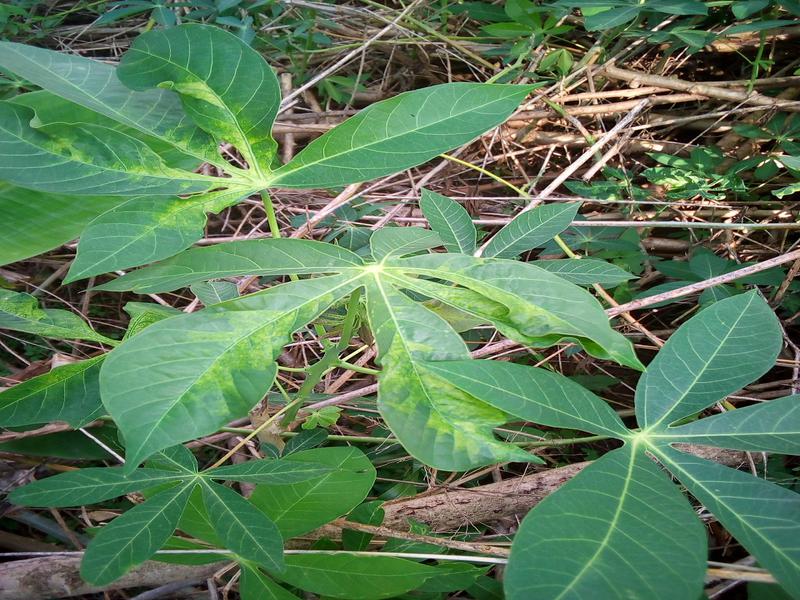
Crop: cassava
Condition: mosaic_disease